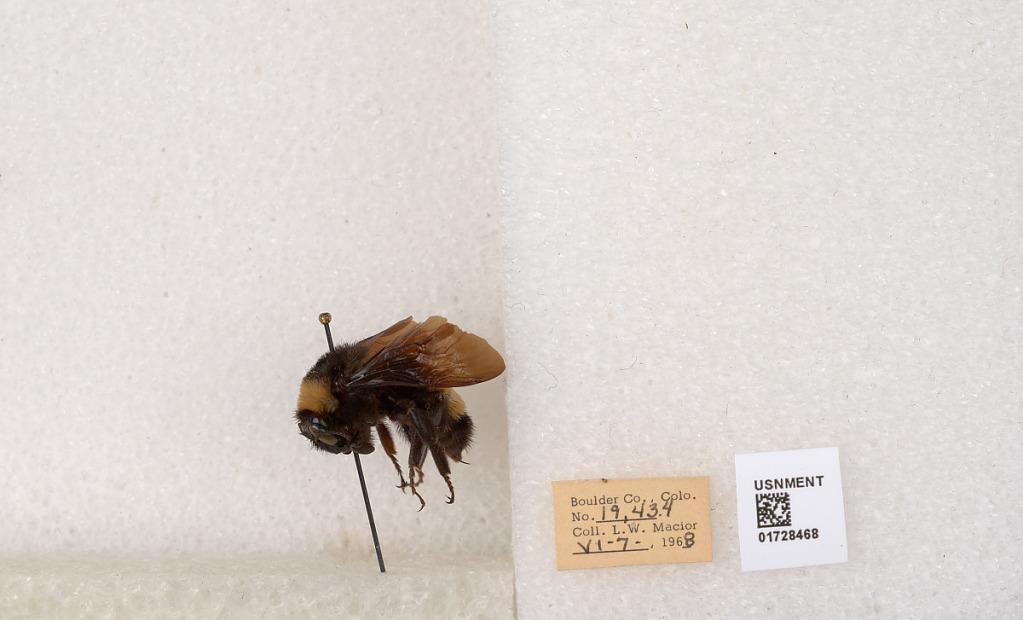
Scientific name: Bombus (Bombus) nevadensis auricormus
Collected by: L. Macior
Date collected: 1968-6-7
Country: United States
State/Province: Colorado
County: Boulder
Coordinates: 40.0925, -105.358